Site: brandenburg
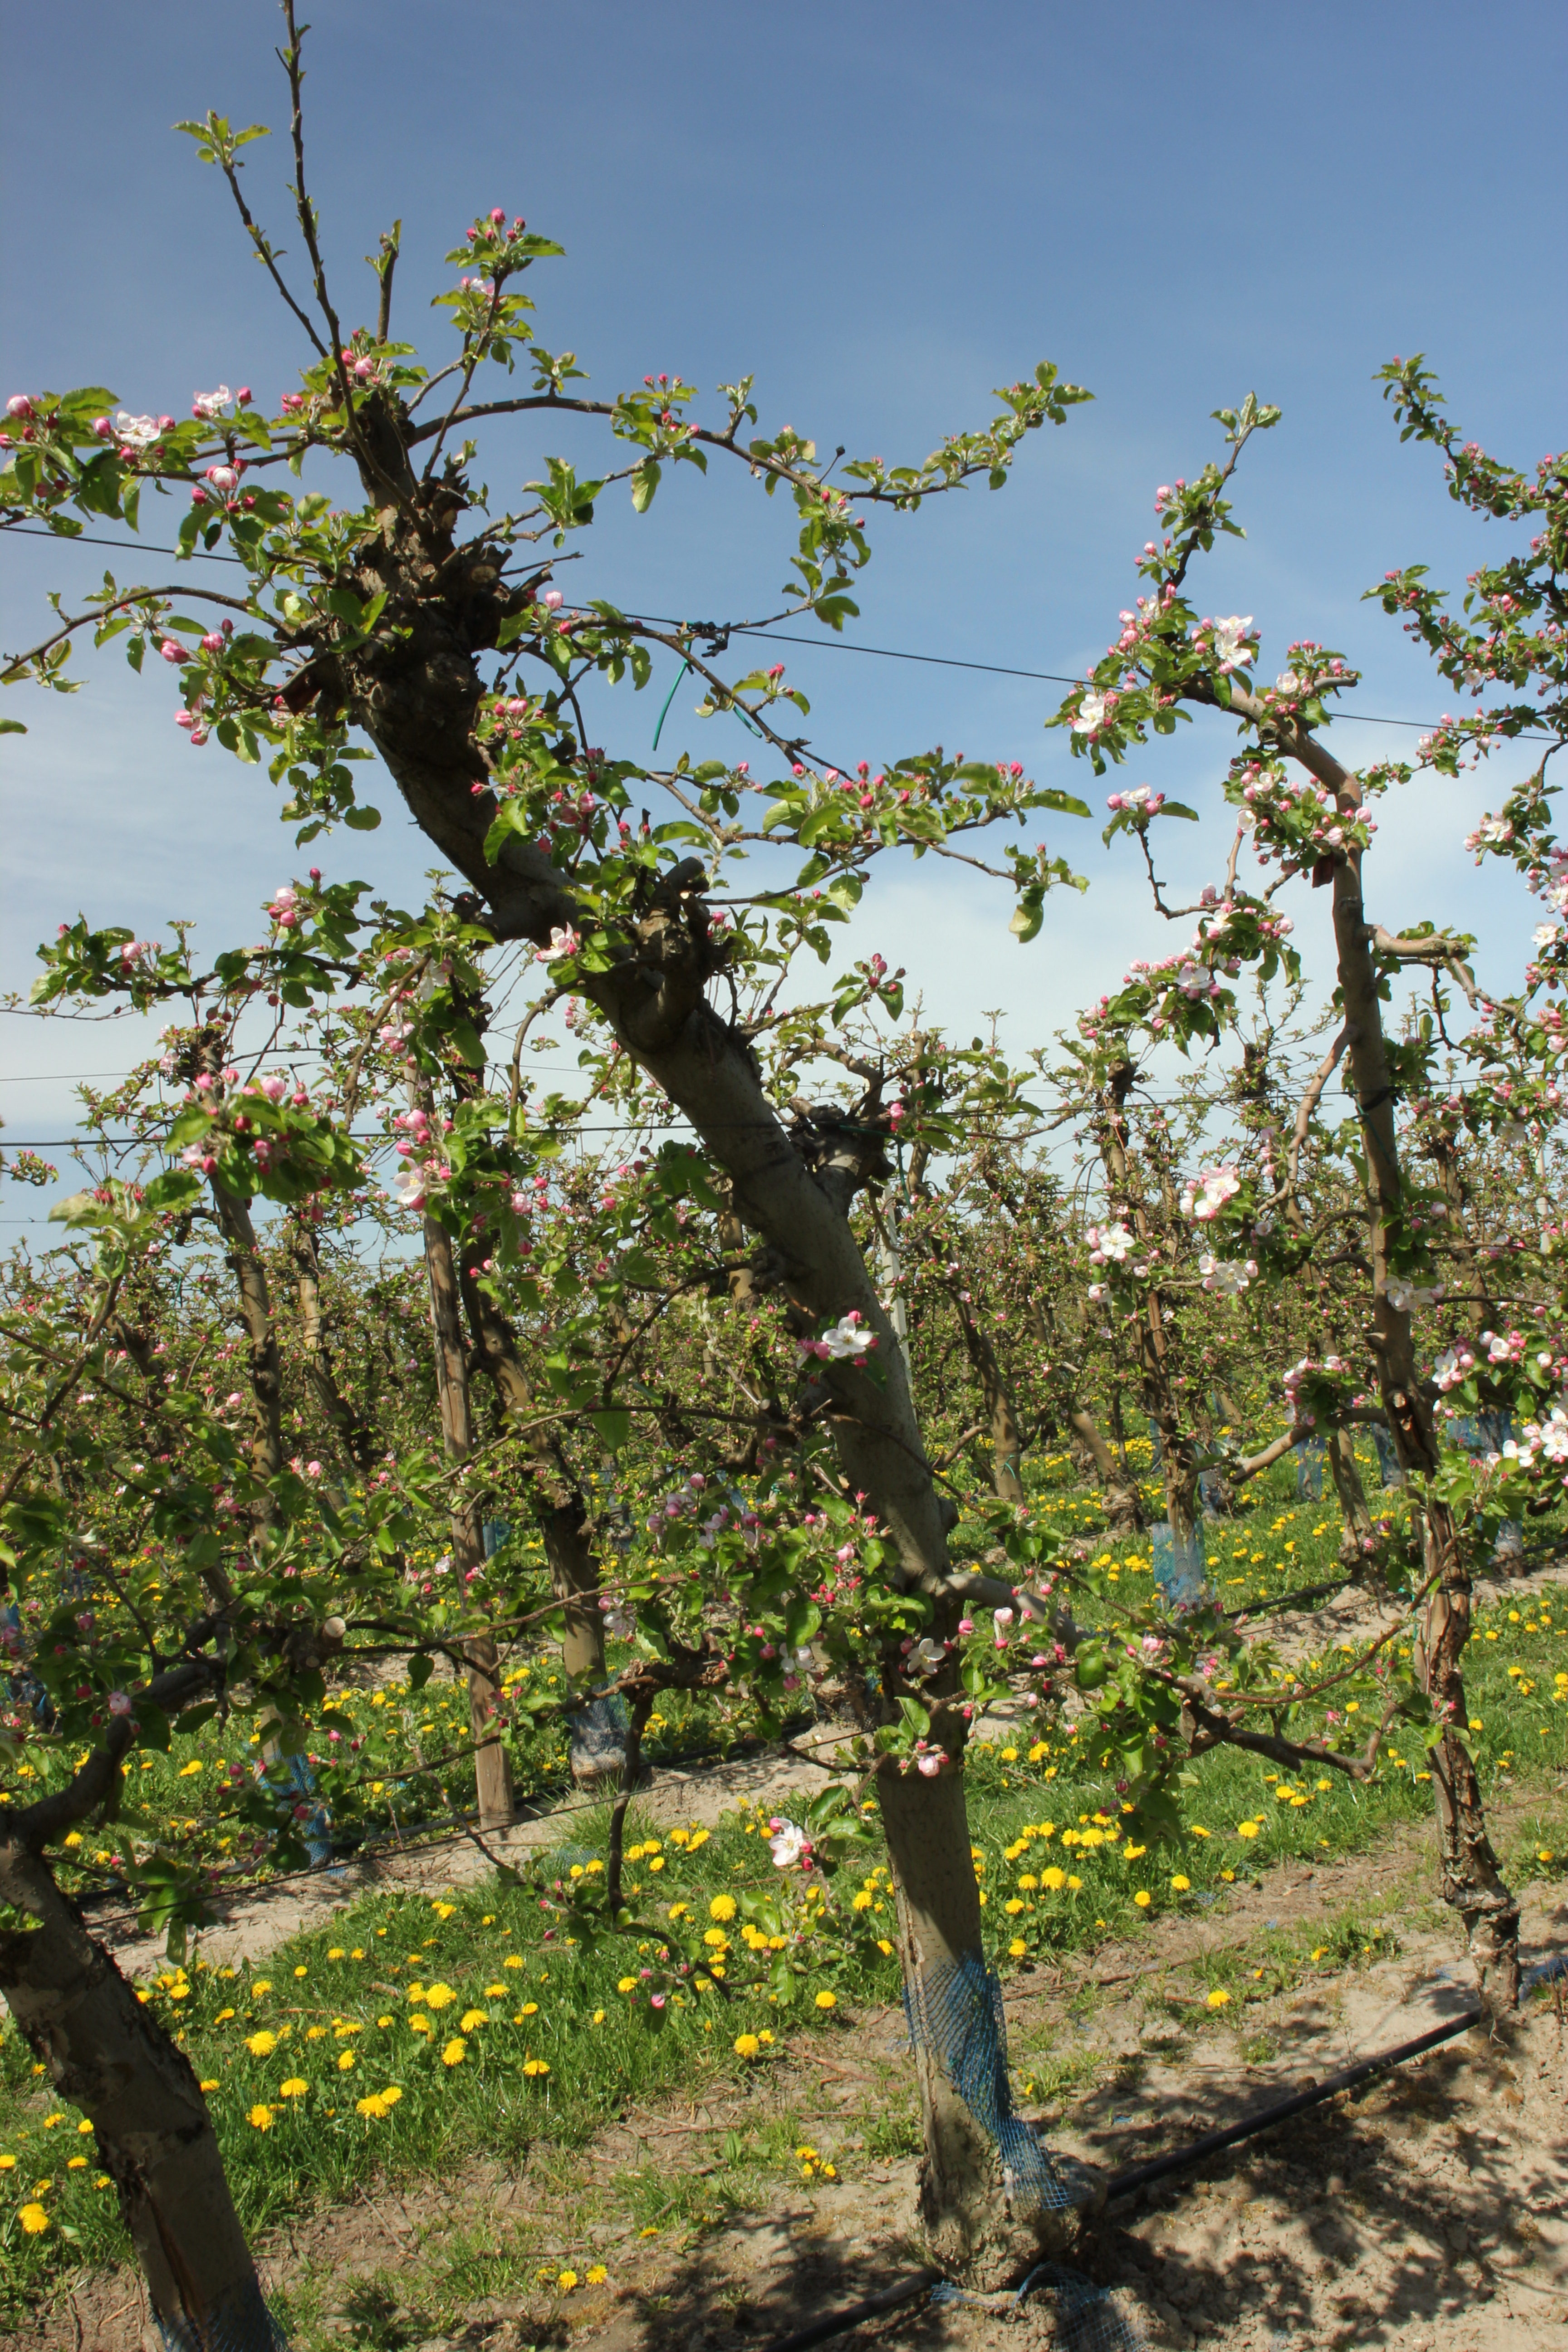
Growth stage (BBCH 57): Inflorescence emergence